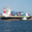
Label: ship